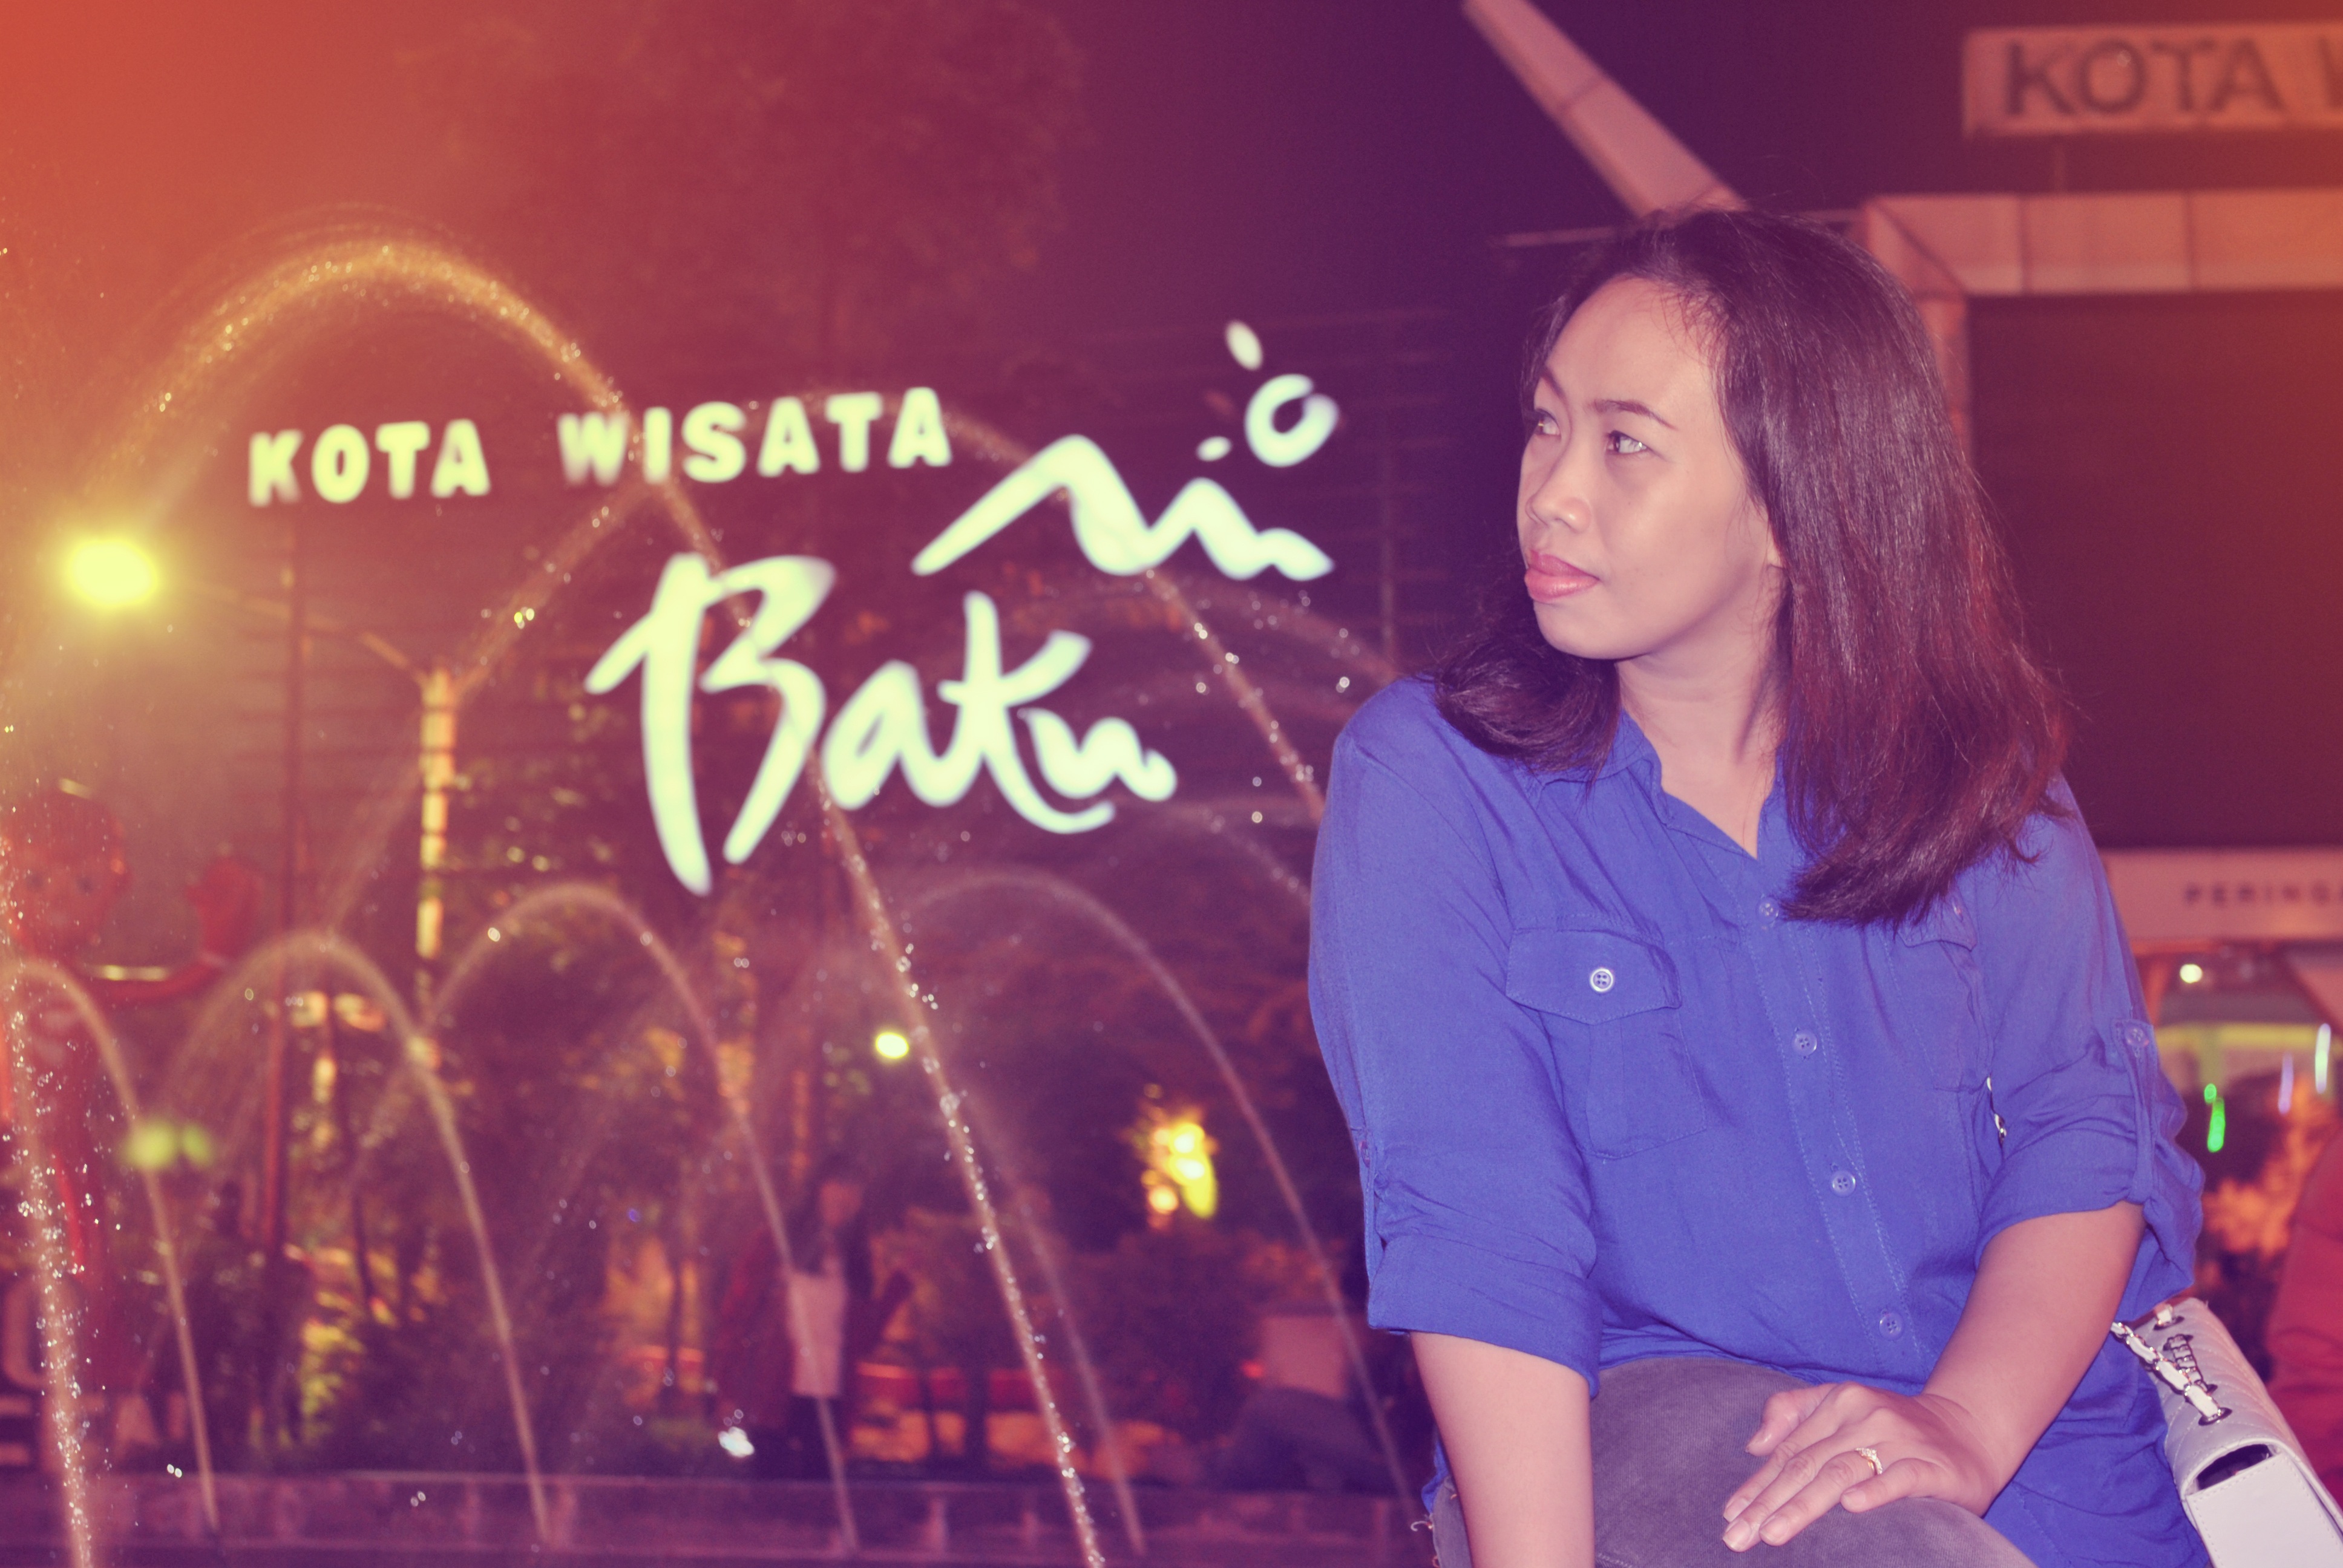
girl, night, view, model, asia, musician, women, performance, singing, thai, singer songwriter